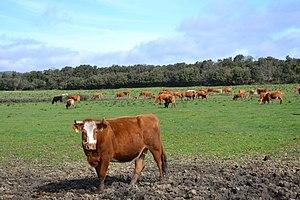
Troupeau allaitant dans le Cabardès
Le Cabardès, en occitan Cabardés, est une région du département de l'Aude en France. Onze communes le portent aujourd’hui dans leur nom. Il s'étend des pentes de la Montagne Noire, au nord, jusque près de Carcassonne. Son point culminant, à 1 210 mètres d'altitude, est le pic de Nore sur le contrefort du Massif central.